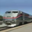
Label: train